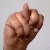
The image shows a hand gesture representing the letter 'N' in Indian Sign Language.